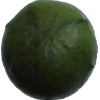
Label: green_avocado